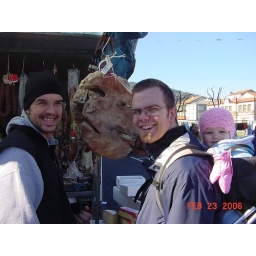
Pig's face in outdoor market